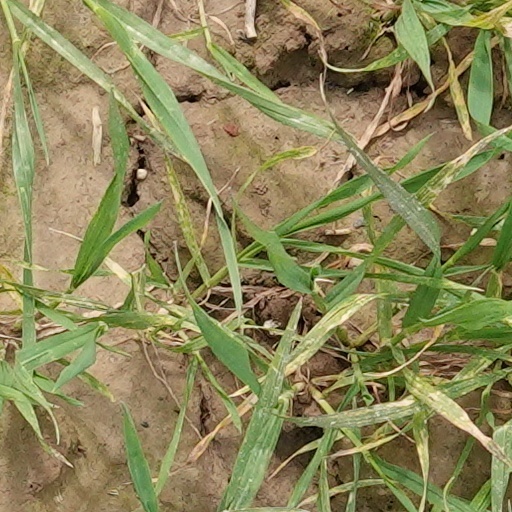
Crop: wheat